Lady Hutton

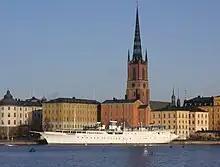
"Lady Hutton" docked at Riddarholmen in 2006

Lady Hutton is a former luxury yacht built in 1924 at Friedrich Krupp Germaniawerft in Kiel, Germany. She has now been converted to a hotel and restaurant ship, riding at anchor at the Riddarholmen in Stockholm since 1982. In addition to its size and proximity to the old city, much of the ship’s fame is tied to Barbara Hutton, for whom the ship is named.